2013 AFC Beach Soccer Championship

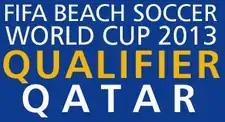

The 2013 AFC Beach Soccer Championship was a continental beach soccer tournament which took place from 22 to 26 January 2013, at a temporary stadium and adjacent pitch on the Katara Beach in Doha, Qatar. The stadium will have a capacity of 3,000 spectators.